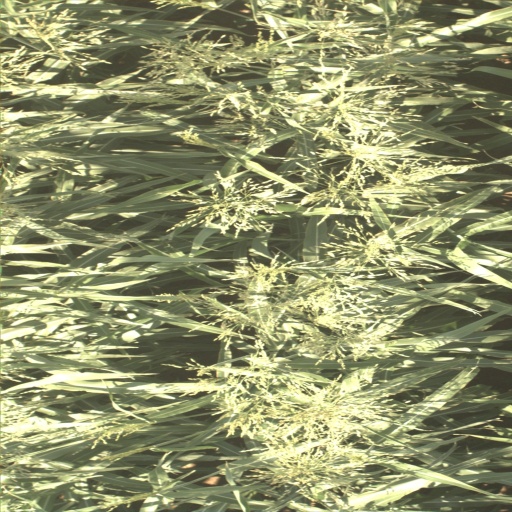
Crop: sorghum